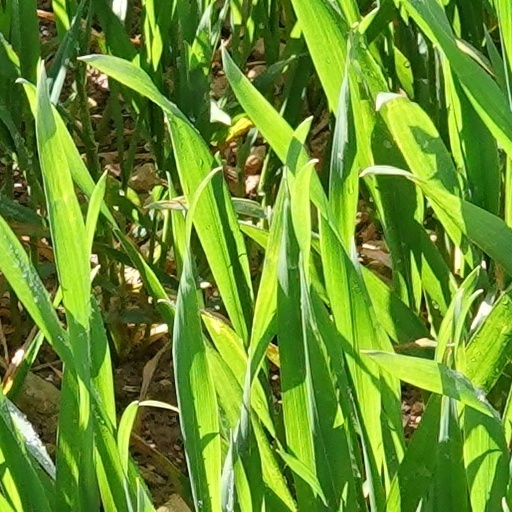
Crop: wheat